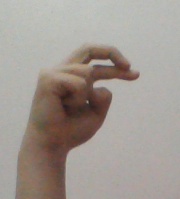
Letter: zay